Elections in Belgium

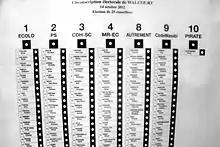
Ballot for communal election in 2012 in Walcourt.

Belgium has a multi-party system, with numerous political parties in which no one party often has a chance of gaining power alone, and parties must work with each other to form coalition governments.